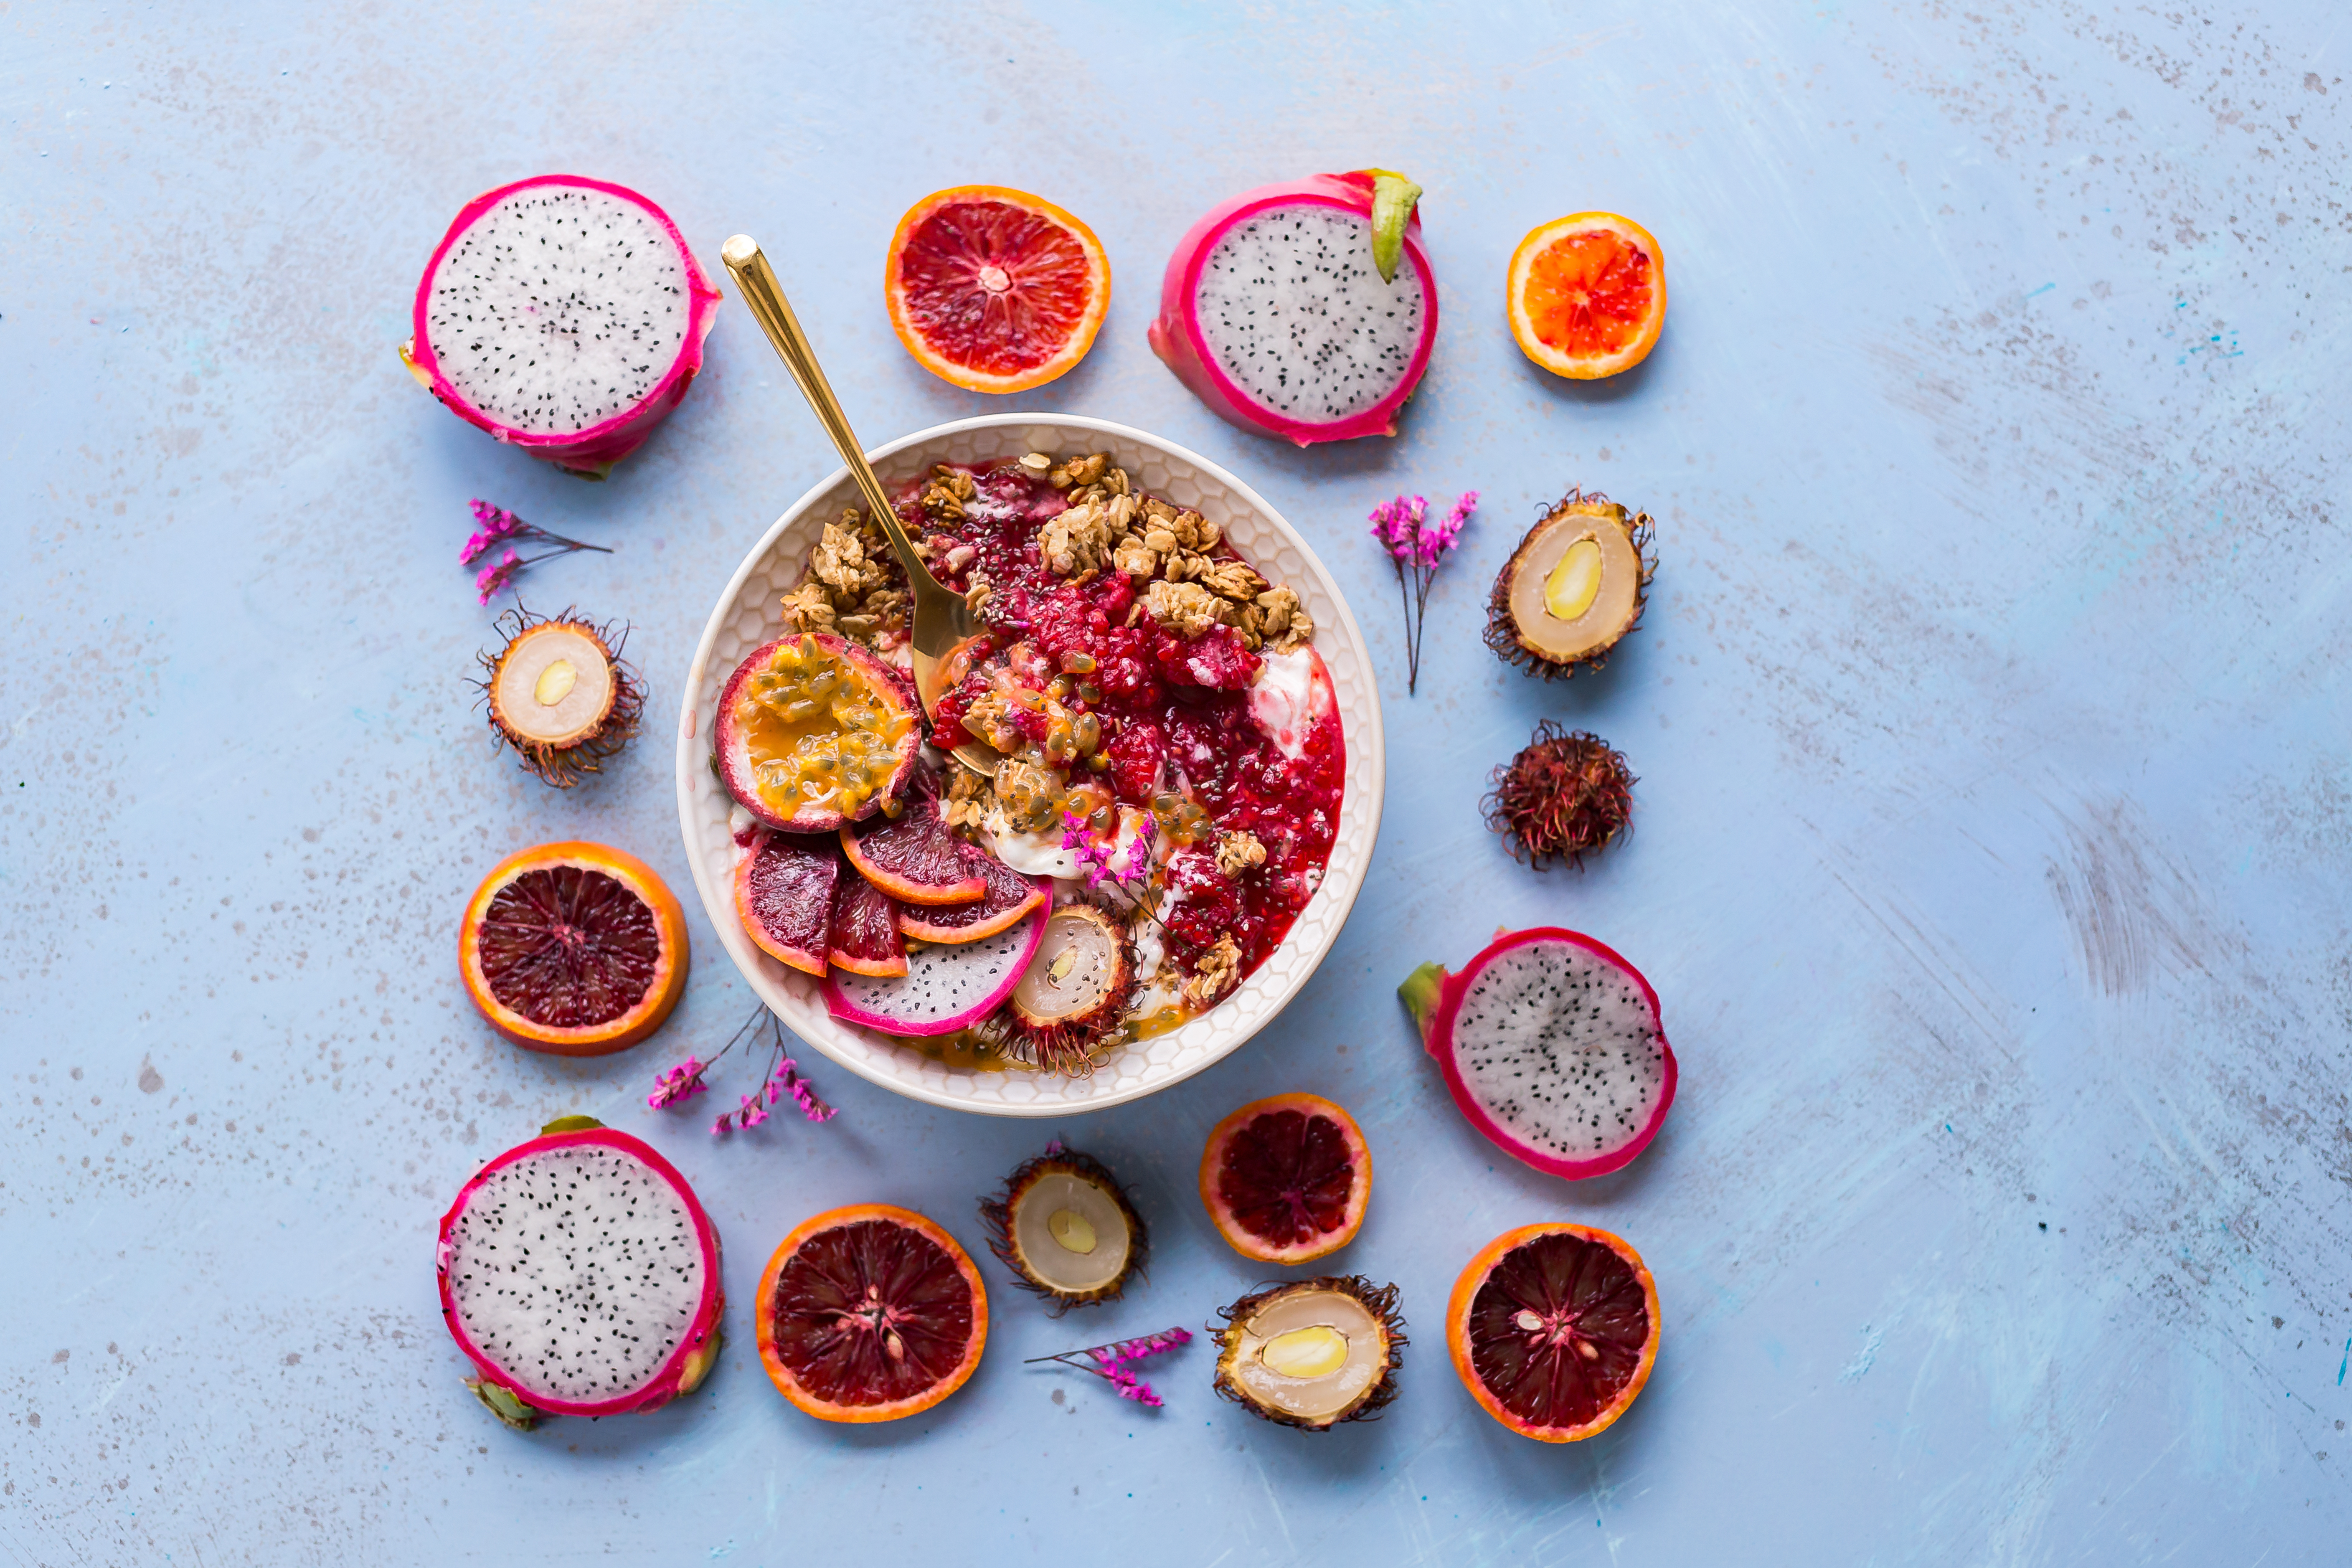
fruit, dish, meal, food, produce, breakfast, baking